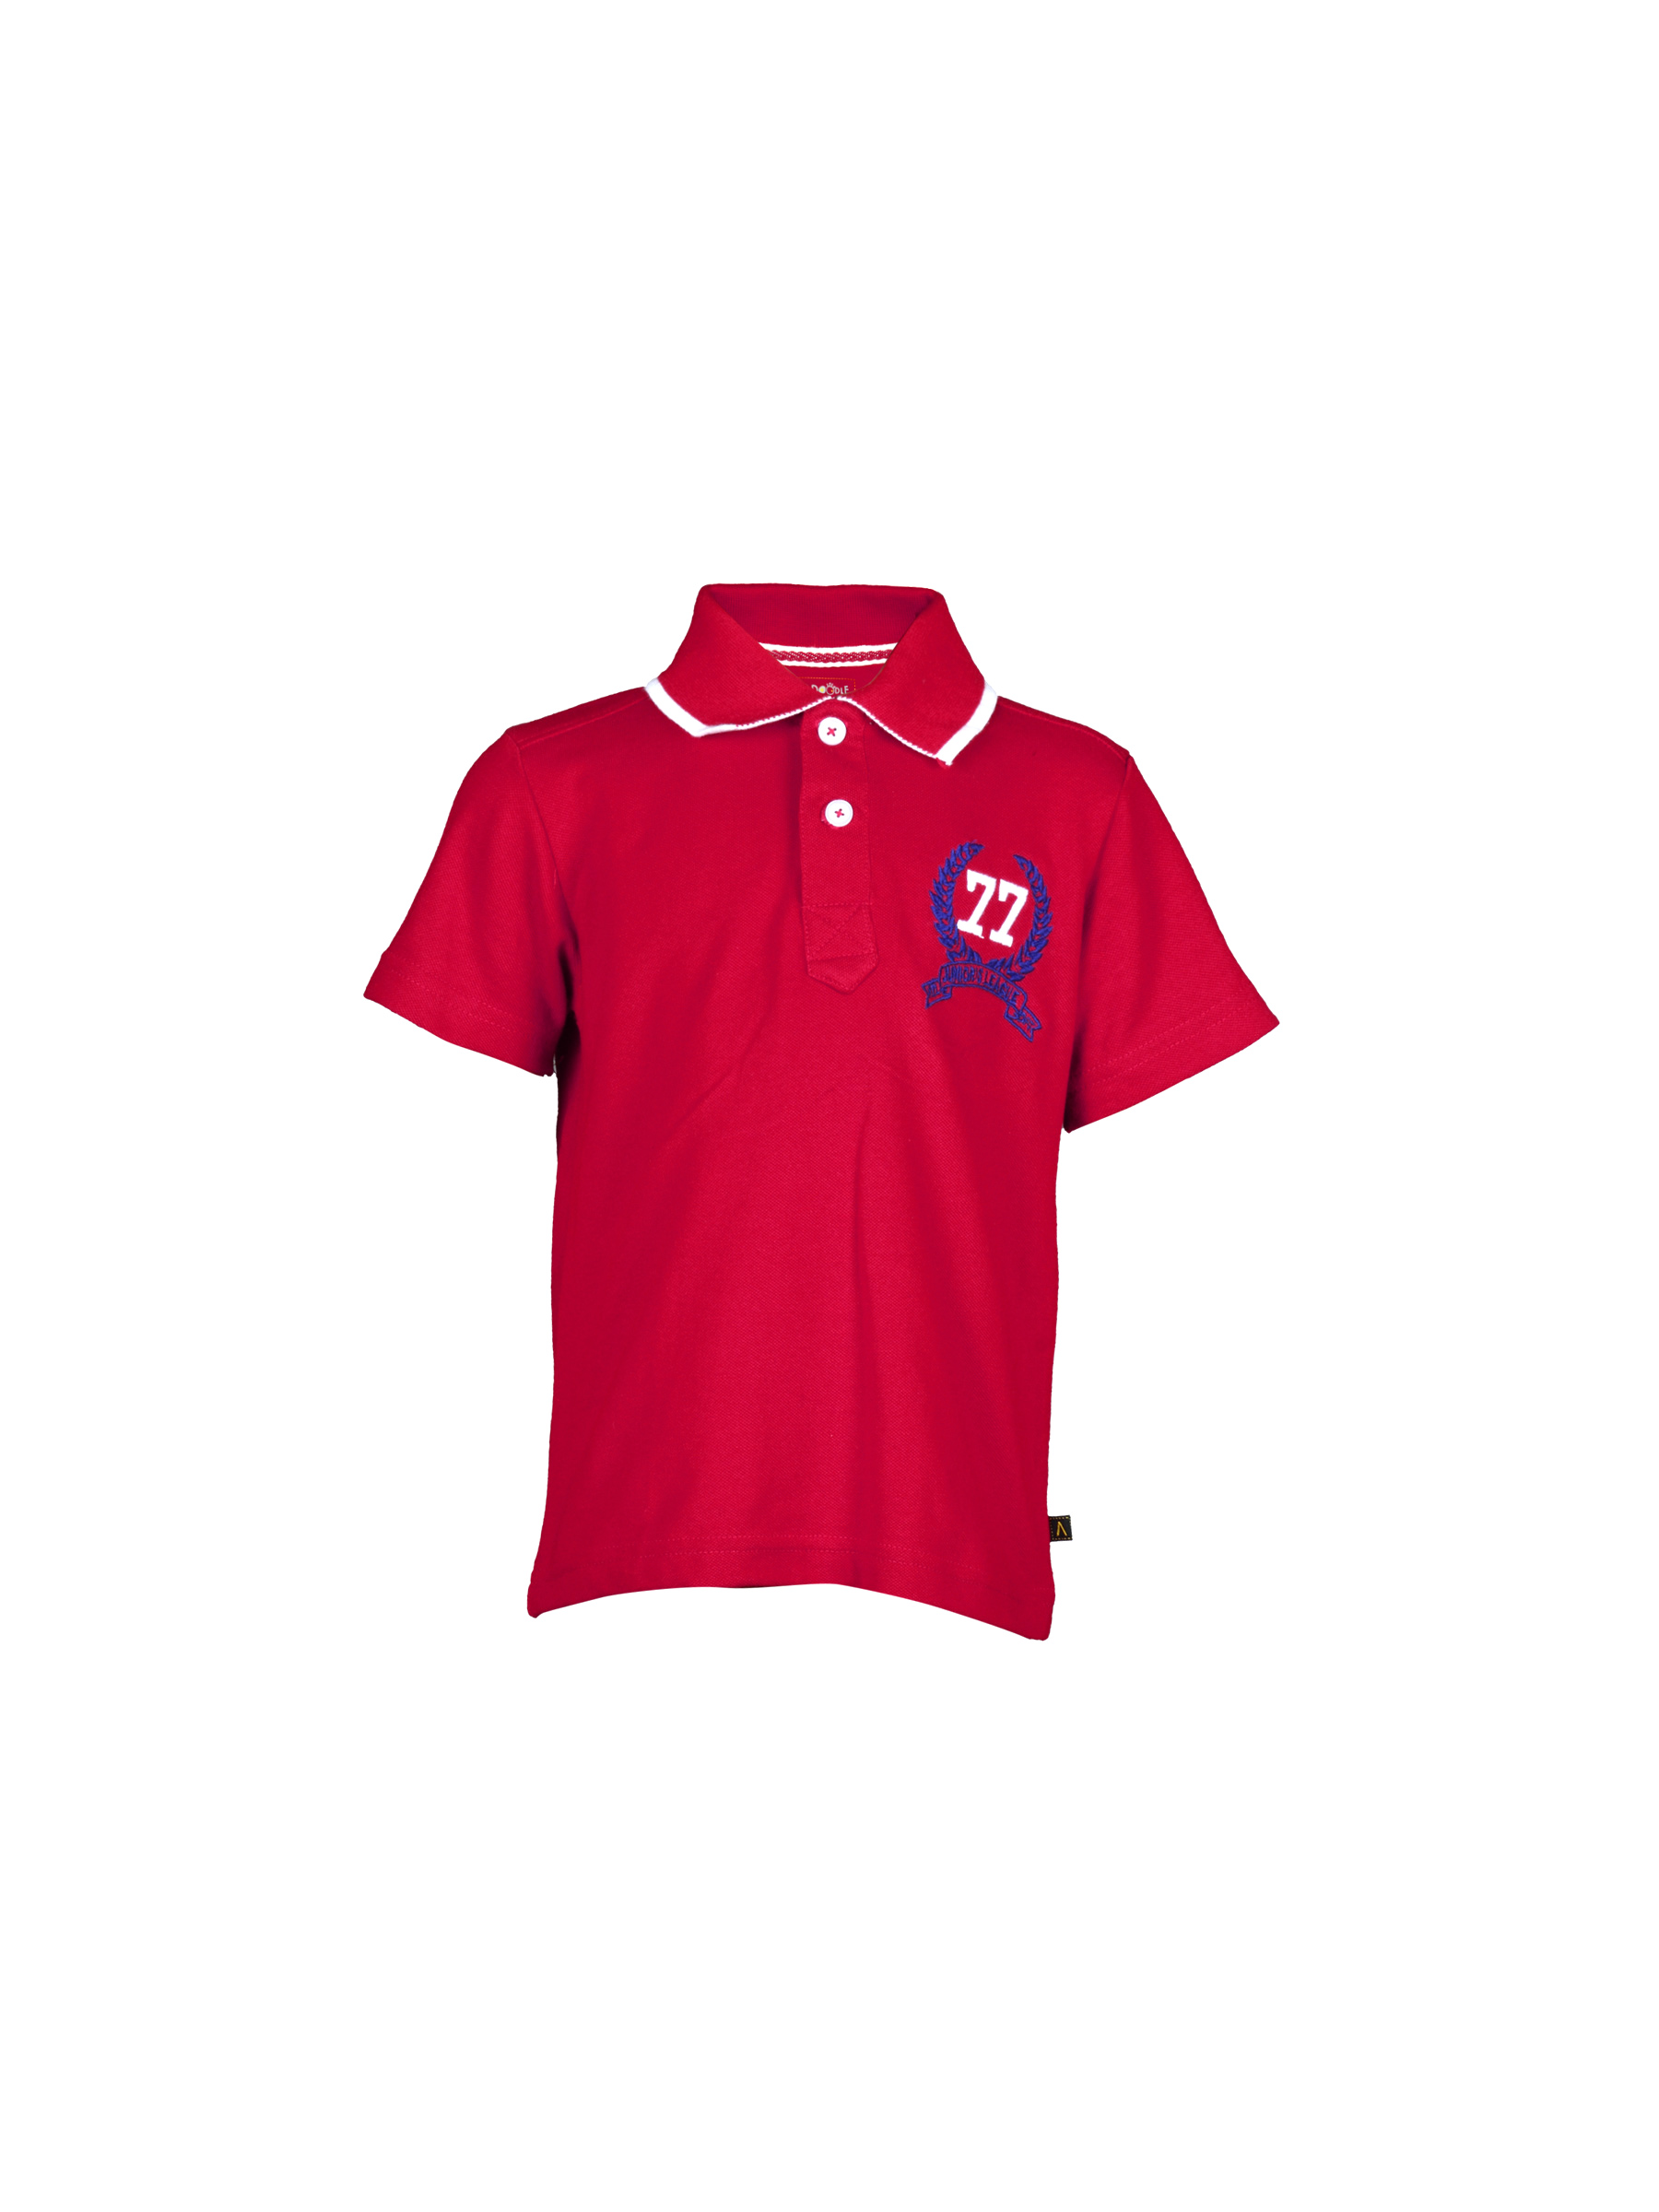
Doodle Boy's 77 Juniors League Red White Kidswear
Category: Apparel / Topwear / Tshirts
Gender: Boys
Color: Red
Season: Fall 2011
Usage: Casual